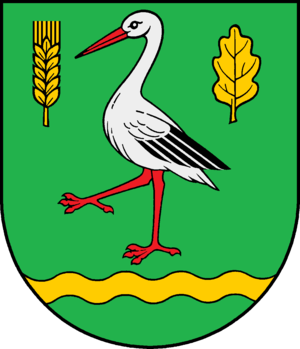
Koberg
Coat of arms of Koberg
Koberg er en kommune i det nordlige Tyskland, beliggende i Amt Sandesneben-Nusse i den nordvestlige del af Kreis Herzogtum Lauenburg. Kreis Herzogtum Lauenburg ligger i delstaten Slesvig-Holsten.